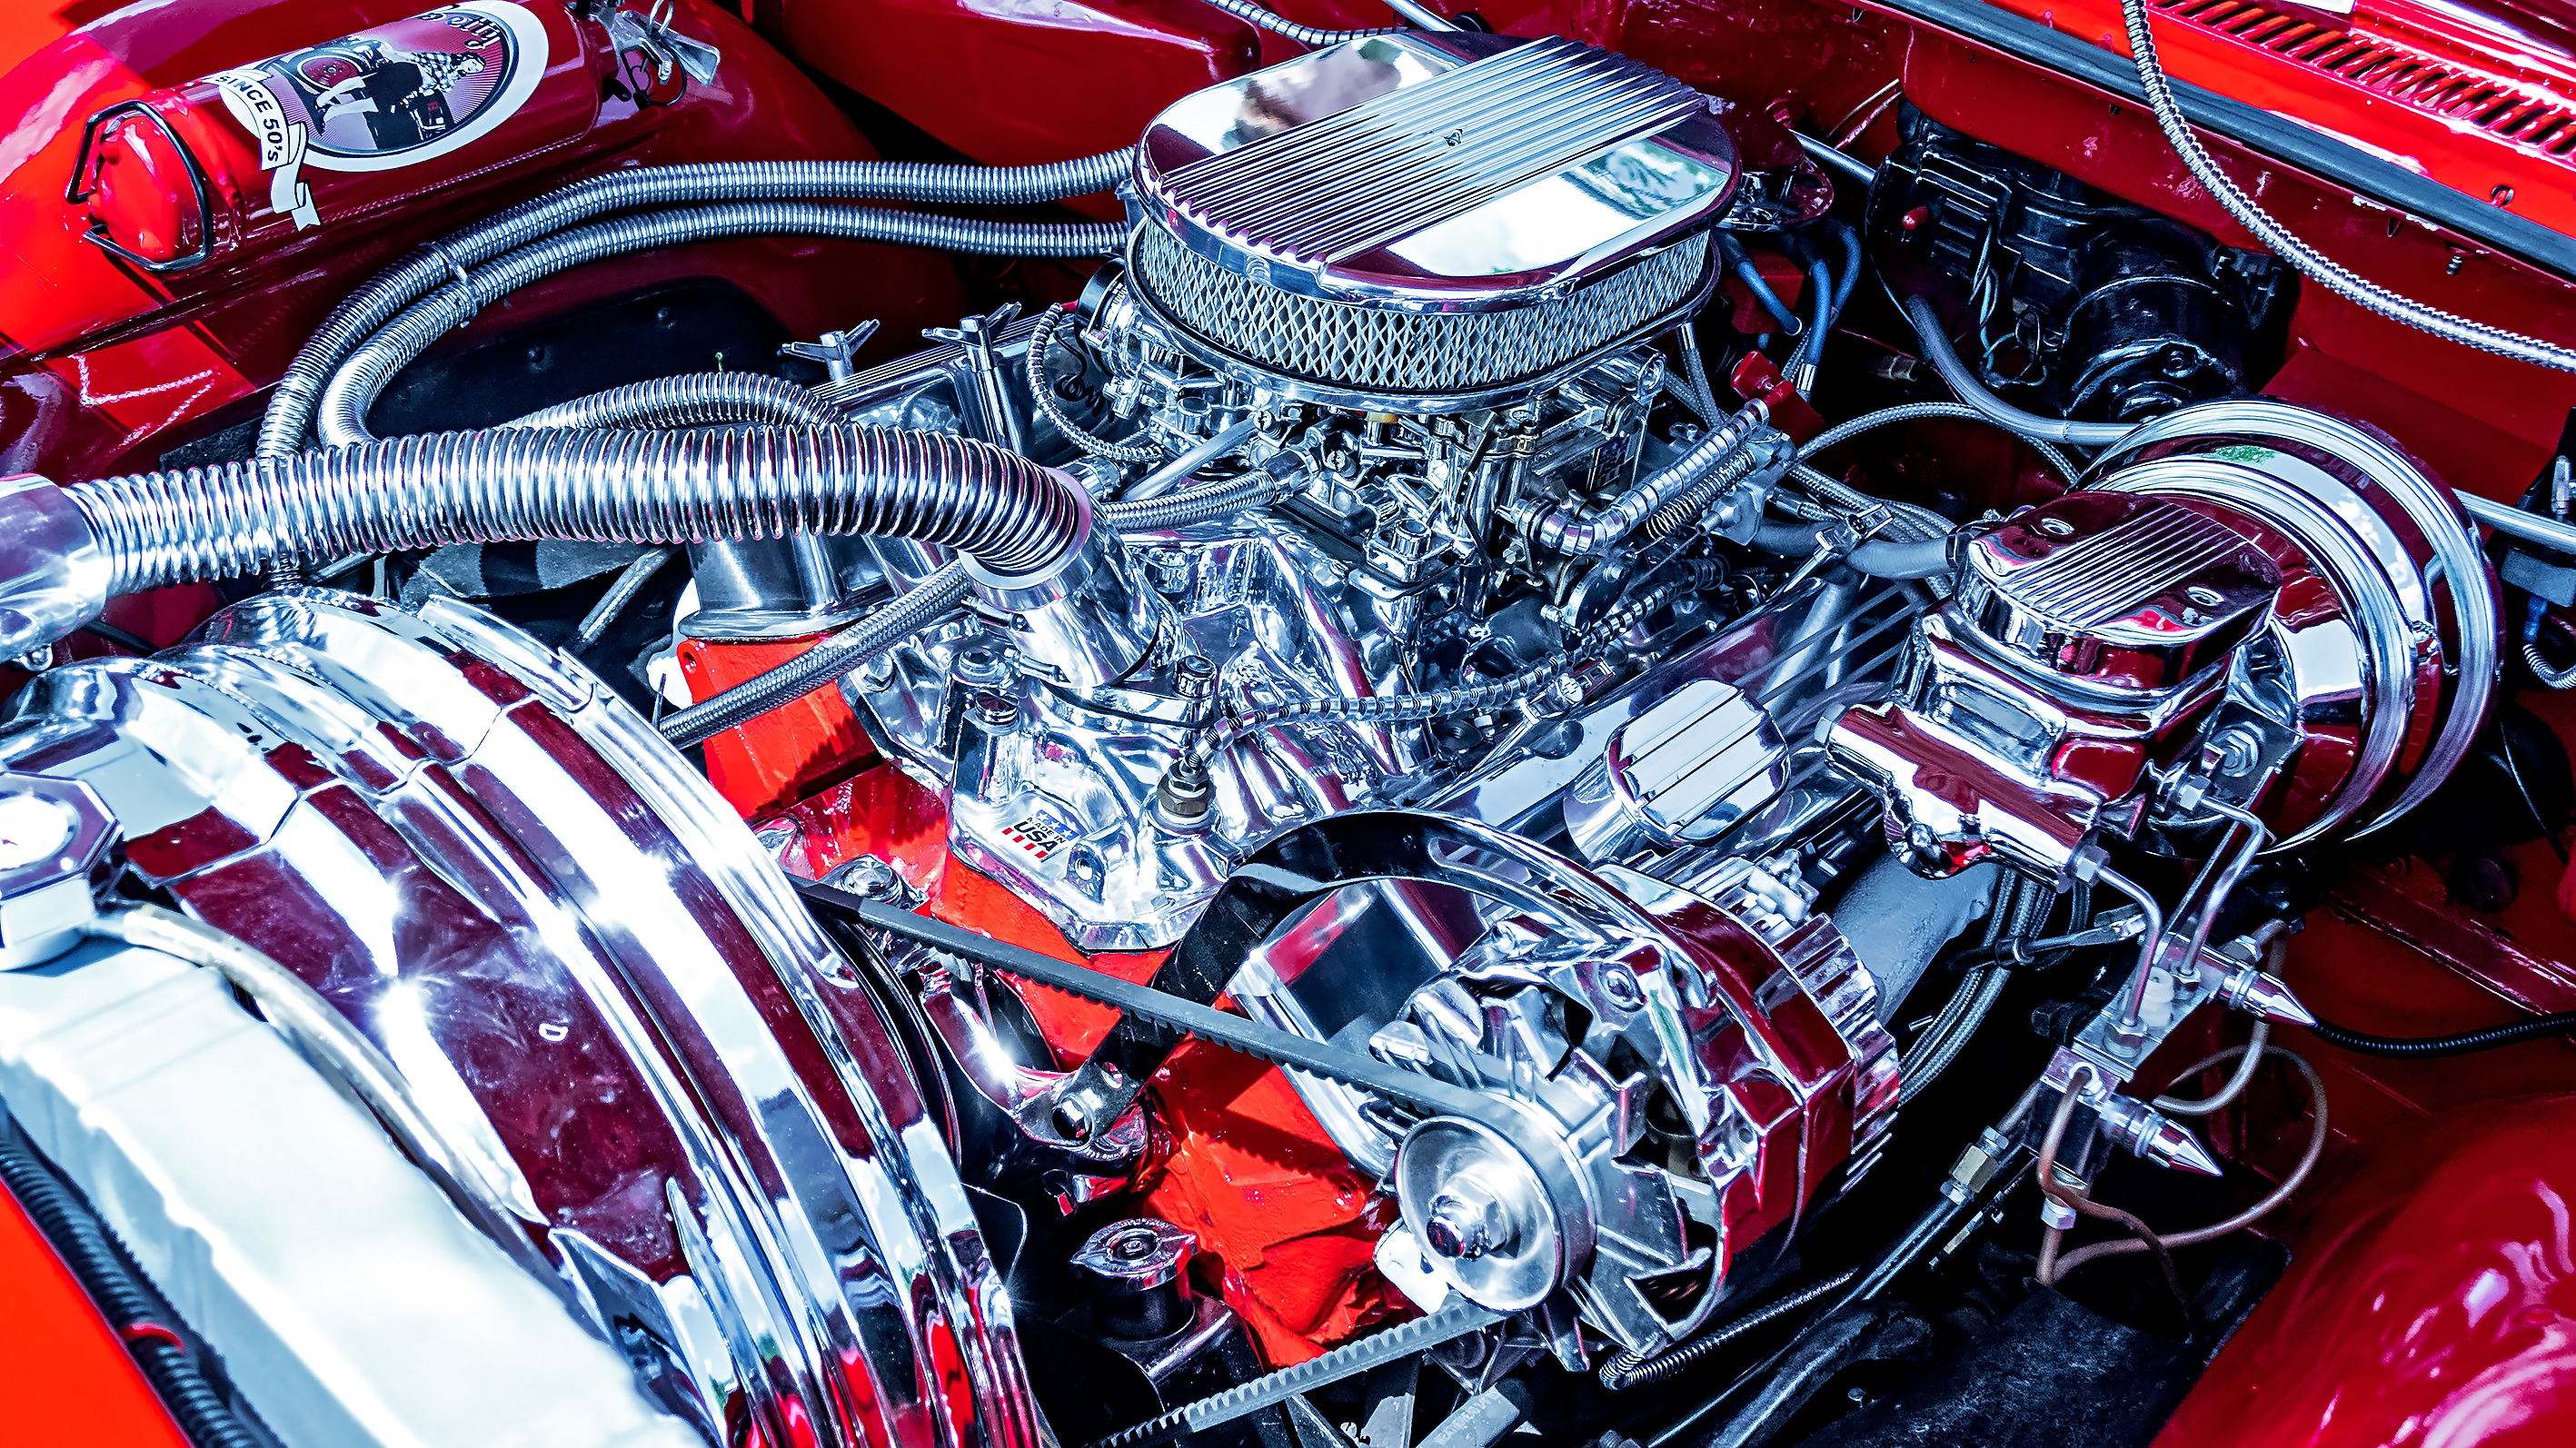
technology, car, automobile, red, vehicle, metal, auto, motor vehicle, close up, chrome, engine, motor, shiny, pkw, metallic, engine compartment, us car, auto show, land vehicle, automobile make, automotive exterior, automotive engine part, custom car